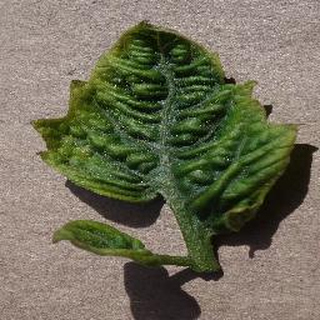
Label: tomato_yellow_leaf_curl_virus